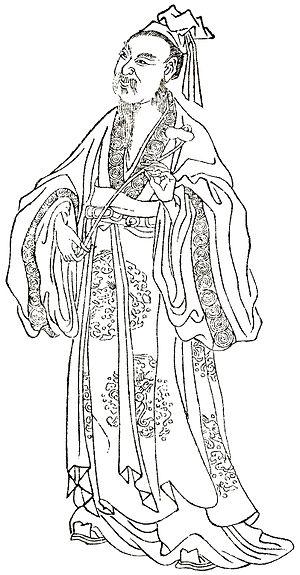
Wang Xizhi, 王羲之, est un calligraphe et politicien chinois de l'époque de la dynastie Jin. Il s'est éloigné des canons officiels en vigueur pour pratiquer une forme personnelle et libre, la calligraphie cursive.